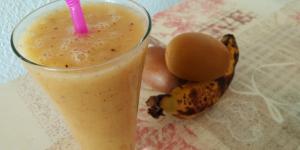
batido de platano y kiwi